John Stanley Verran

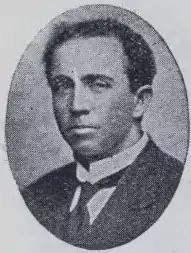

Verran was born in Moonta, the son of John Verran, later Premier of South Australia. He went to work in a mine at the age of 11, and later worked as a clerk in Port Adelaide. He was involved in the formation of the Federated Clerks' Union, and served as president of the Australian Government Workers Association.